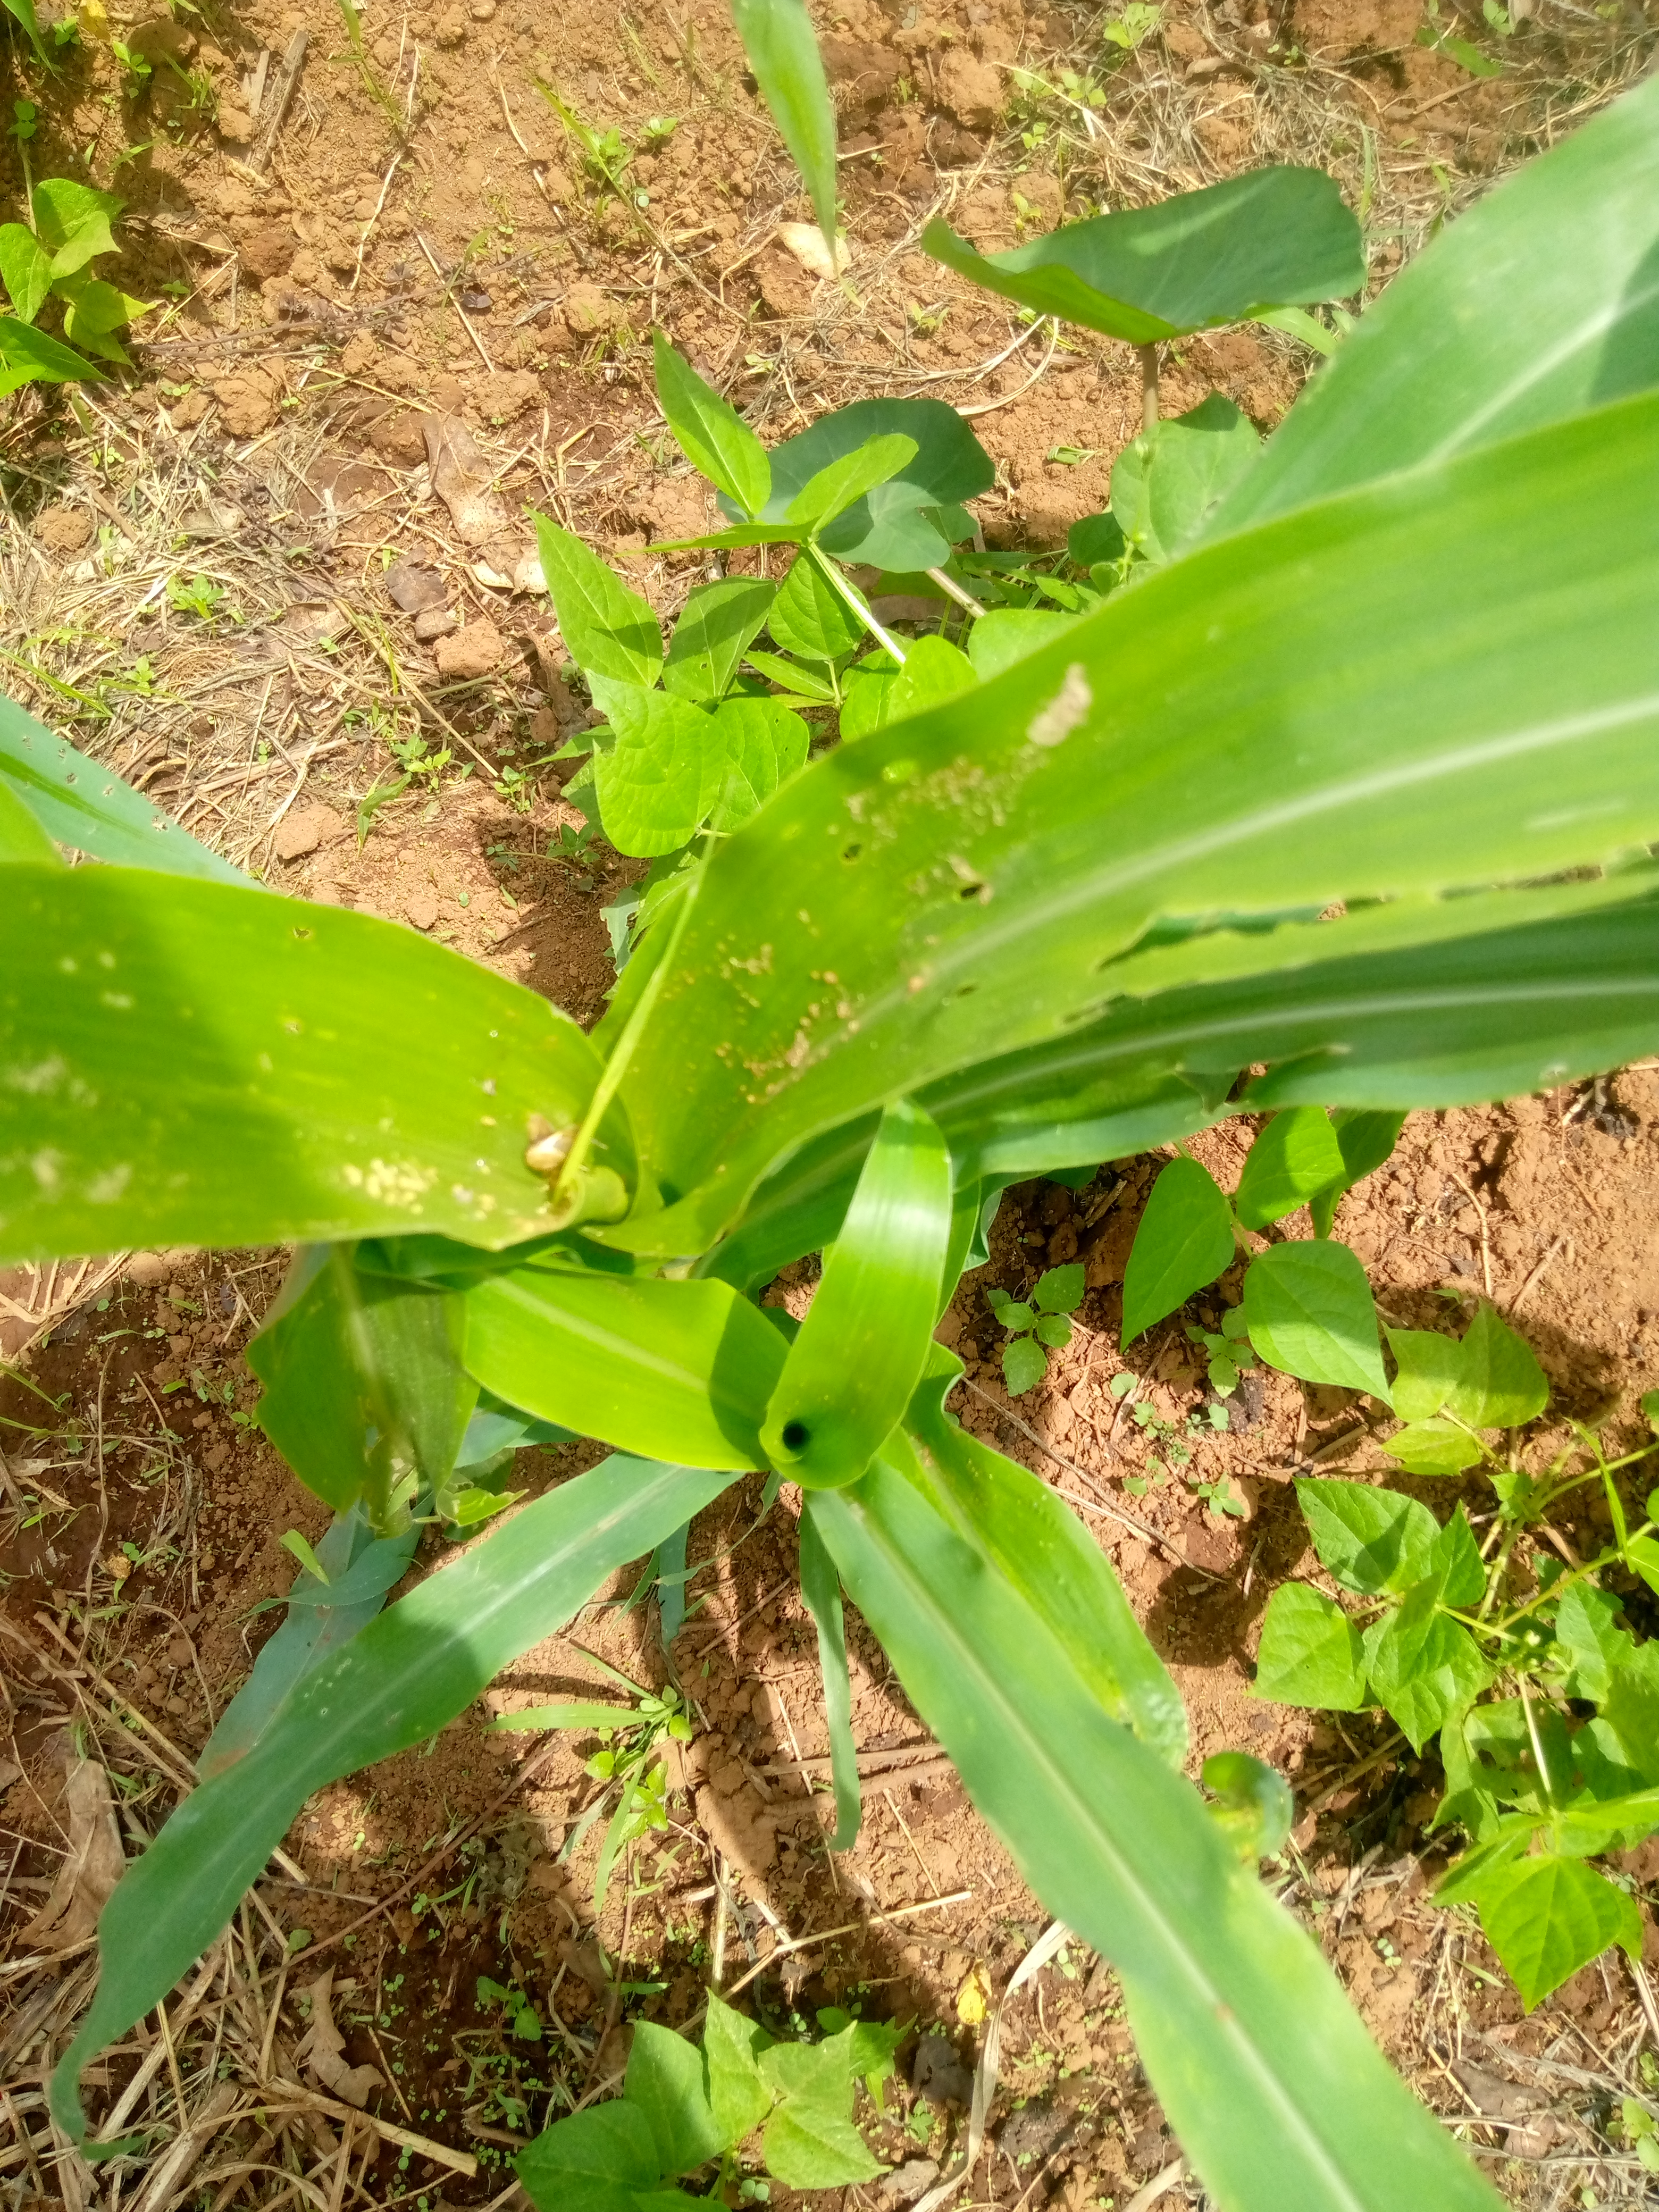
Label: spodoptera_frugiperda